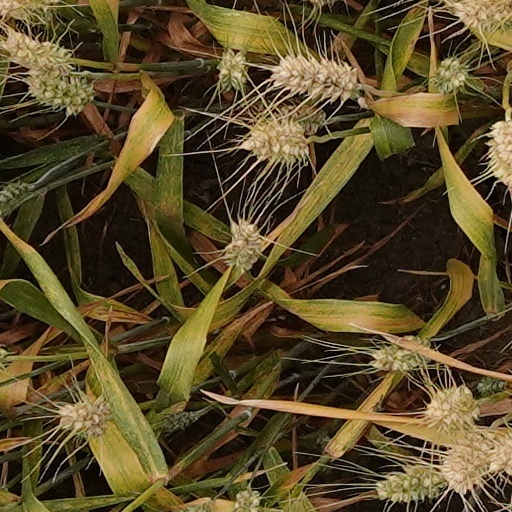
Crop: wheat